Rowdy Fellow

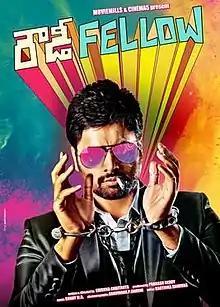
Theatrical Release Poster

Rowdy Fellow is a 2014 Indian Telugu-language political action comedy film, written and directed by Krishna Chaitanya and produced by T. Prakash Reddy under his banner Moviemills, and presented by Cinema 5. This hybrid genre film stars Nara Rohit and Vishakha Singh in the lead roles, while Rao Ramesh, Paruchuri Venkateswara Rao, Posani Krishna Murali, Supreeth, Praveen, Ahuti Prasad, and Madhunandan, among others, play supporting roles. Sunny has composed music for the film. The film was later dubbed into Hindi as "Mard The Khiladi" and released by Aditya Movies in 2018.